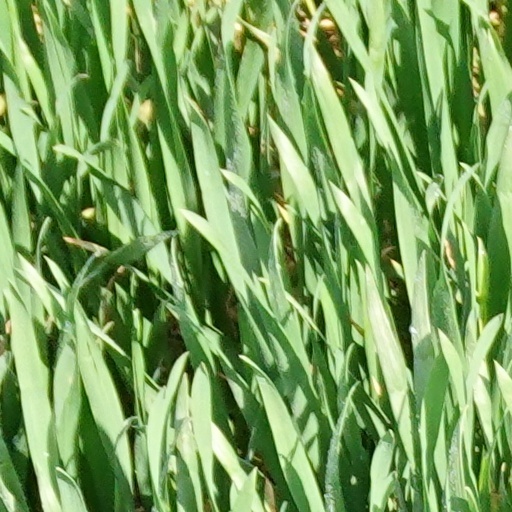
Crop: wheat